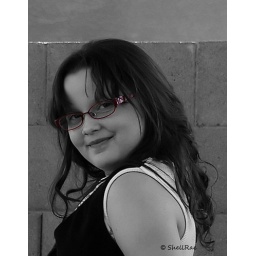
Jennah in her new red glasses